Proposed Melbourne rail extensions

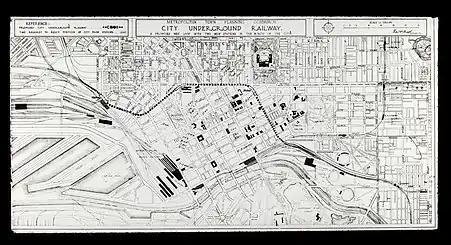
Map by the Metropolitan Town Planning Commission of a proposed underground railway c.1930-50. This plan eventually became the City Loop, completed in 1981.

The Metropolitan Town Planning Commission, established in 1922 by the Victorian state government, produced a report in 1929 that recommended a new underground railway in central Melbourne running via Exhibition and Victoria streets to reduce congestion at Flinders Street station. The plan also proposed: